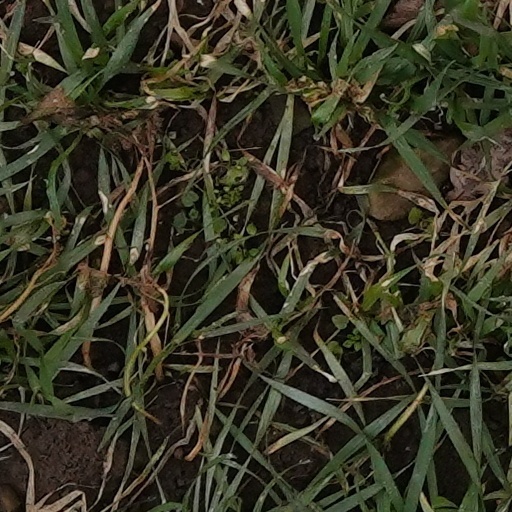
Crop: wheat